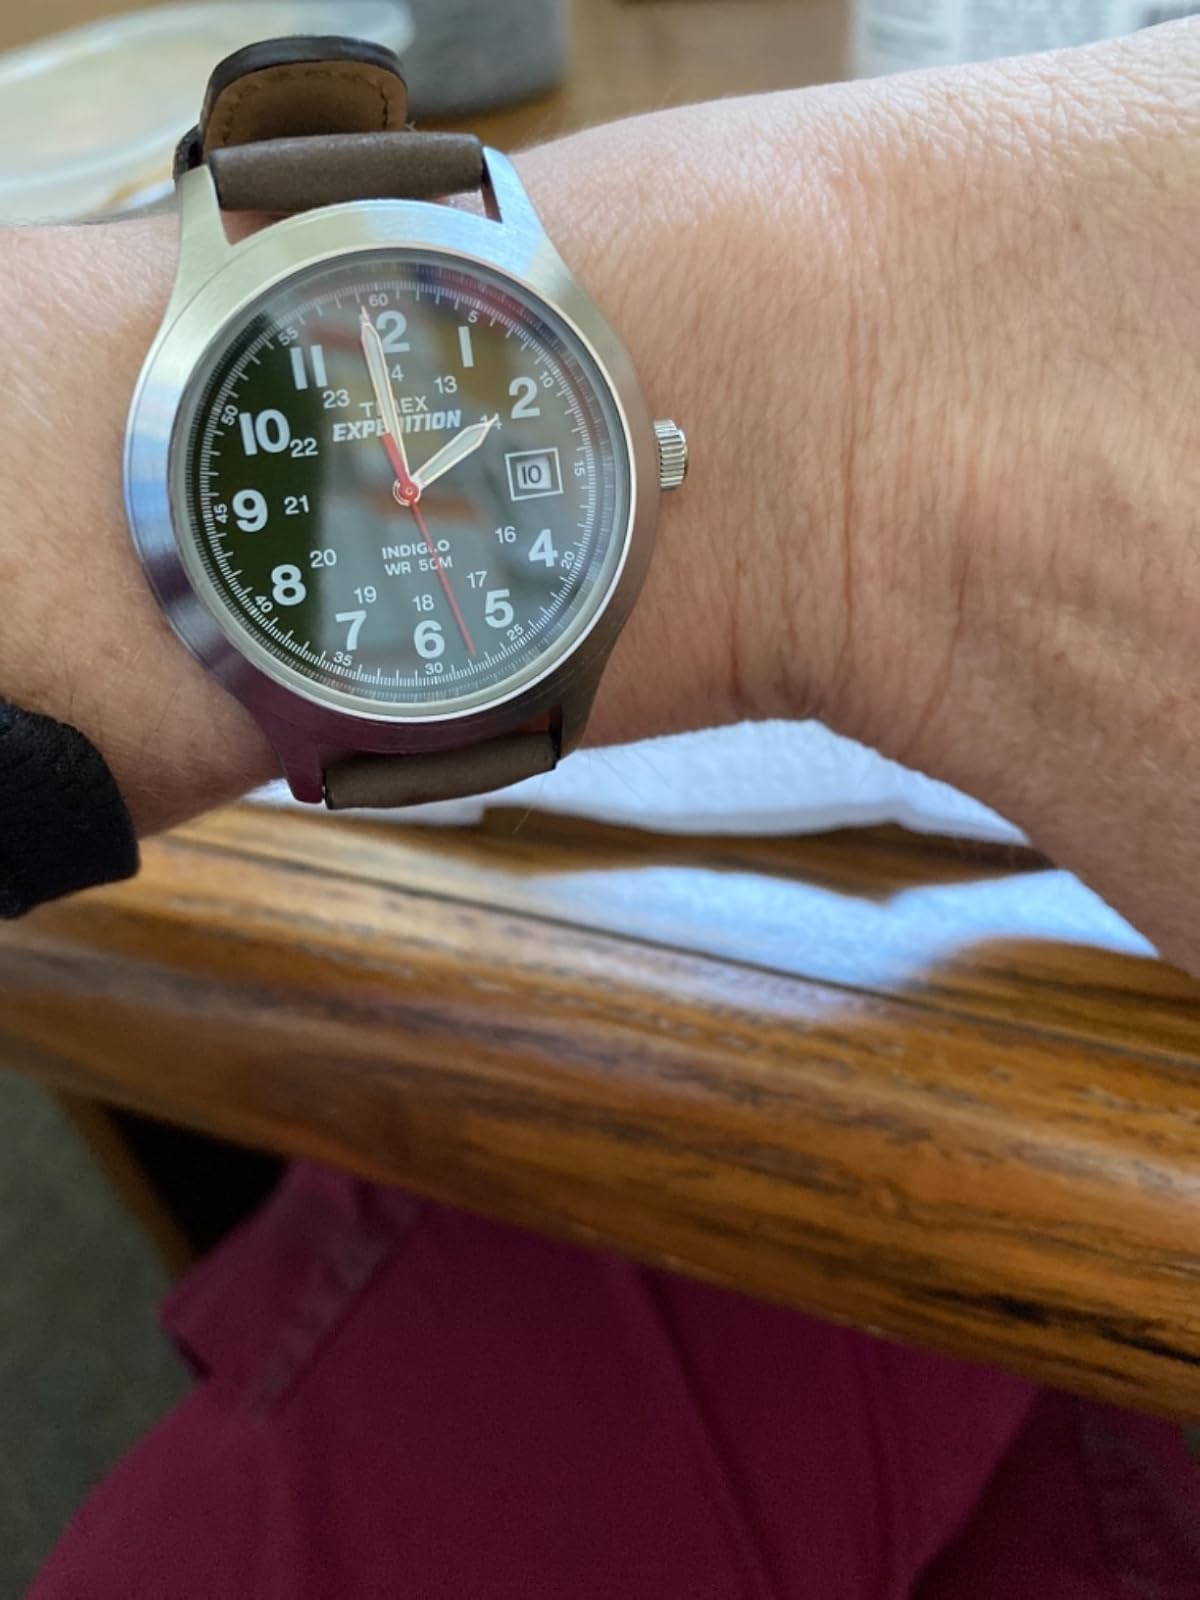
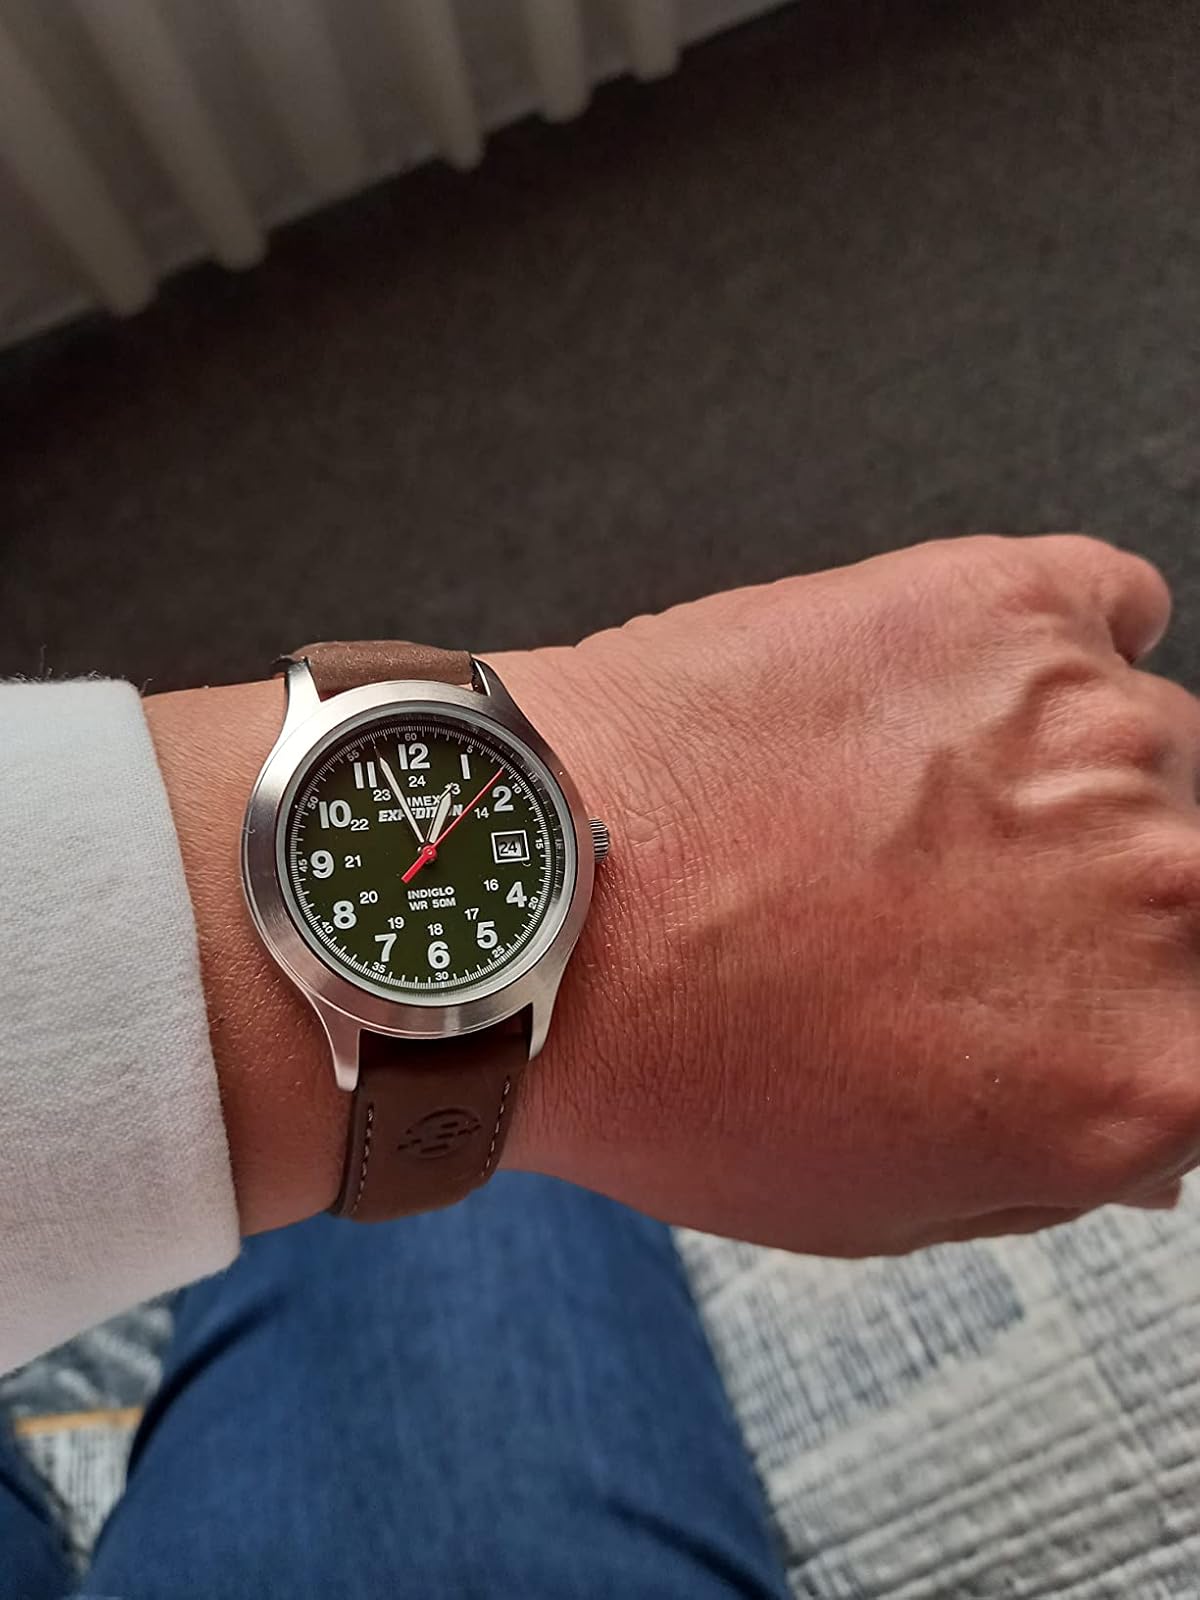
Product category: accessories_watch
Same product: yes